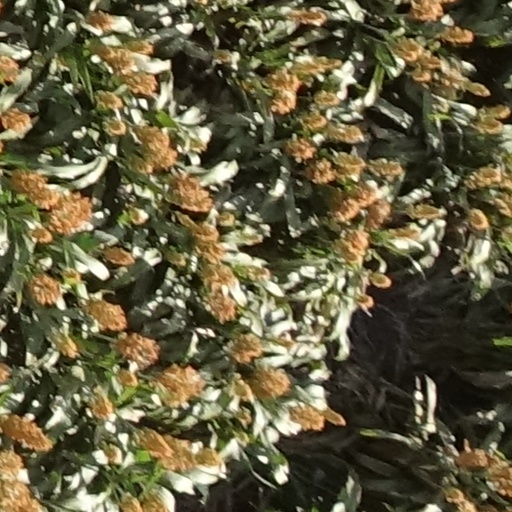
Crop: sorghum